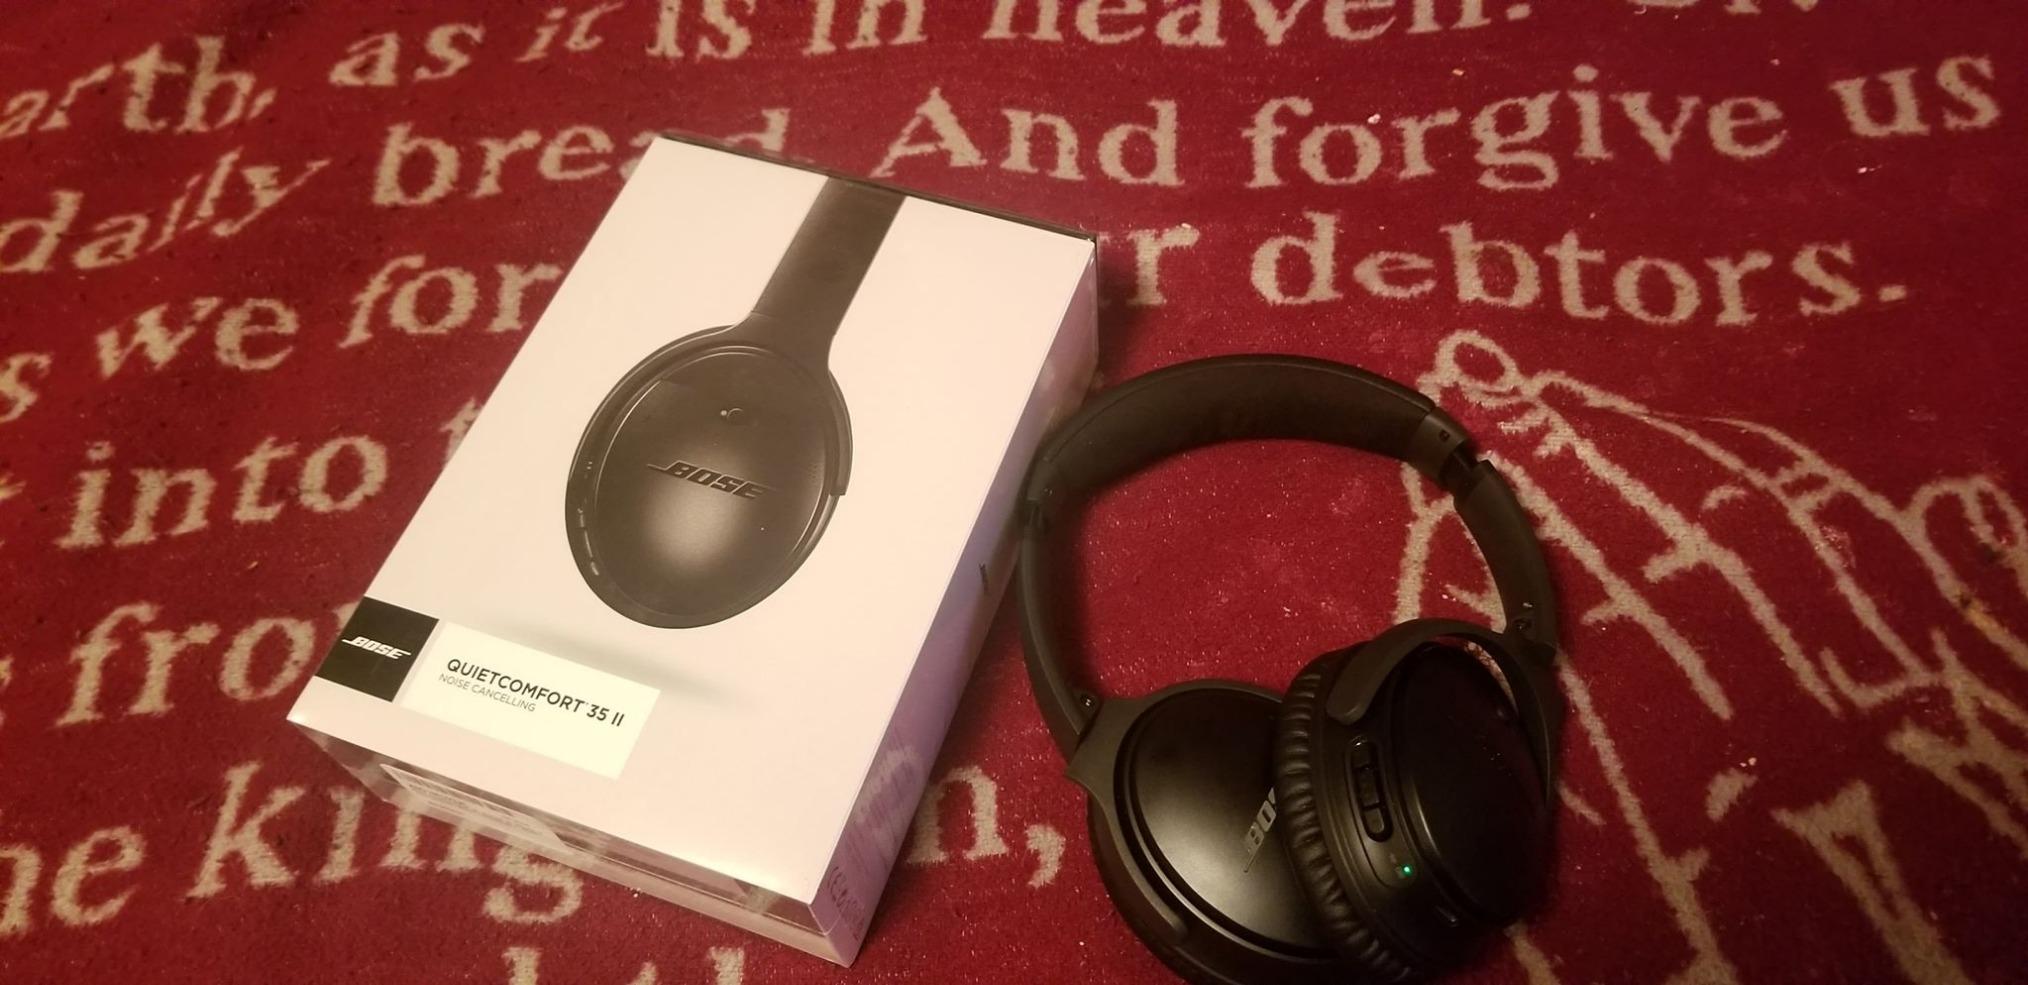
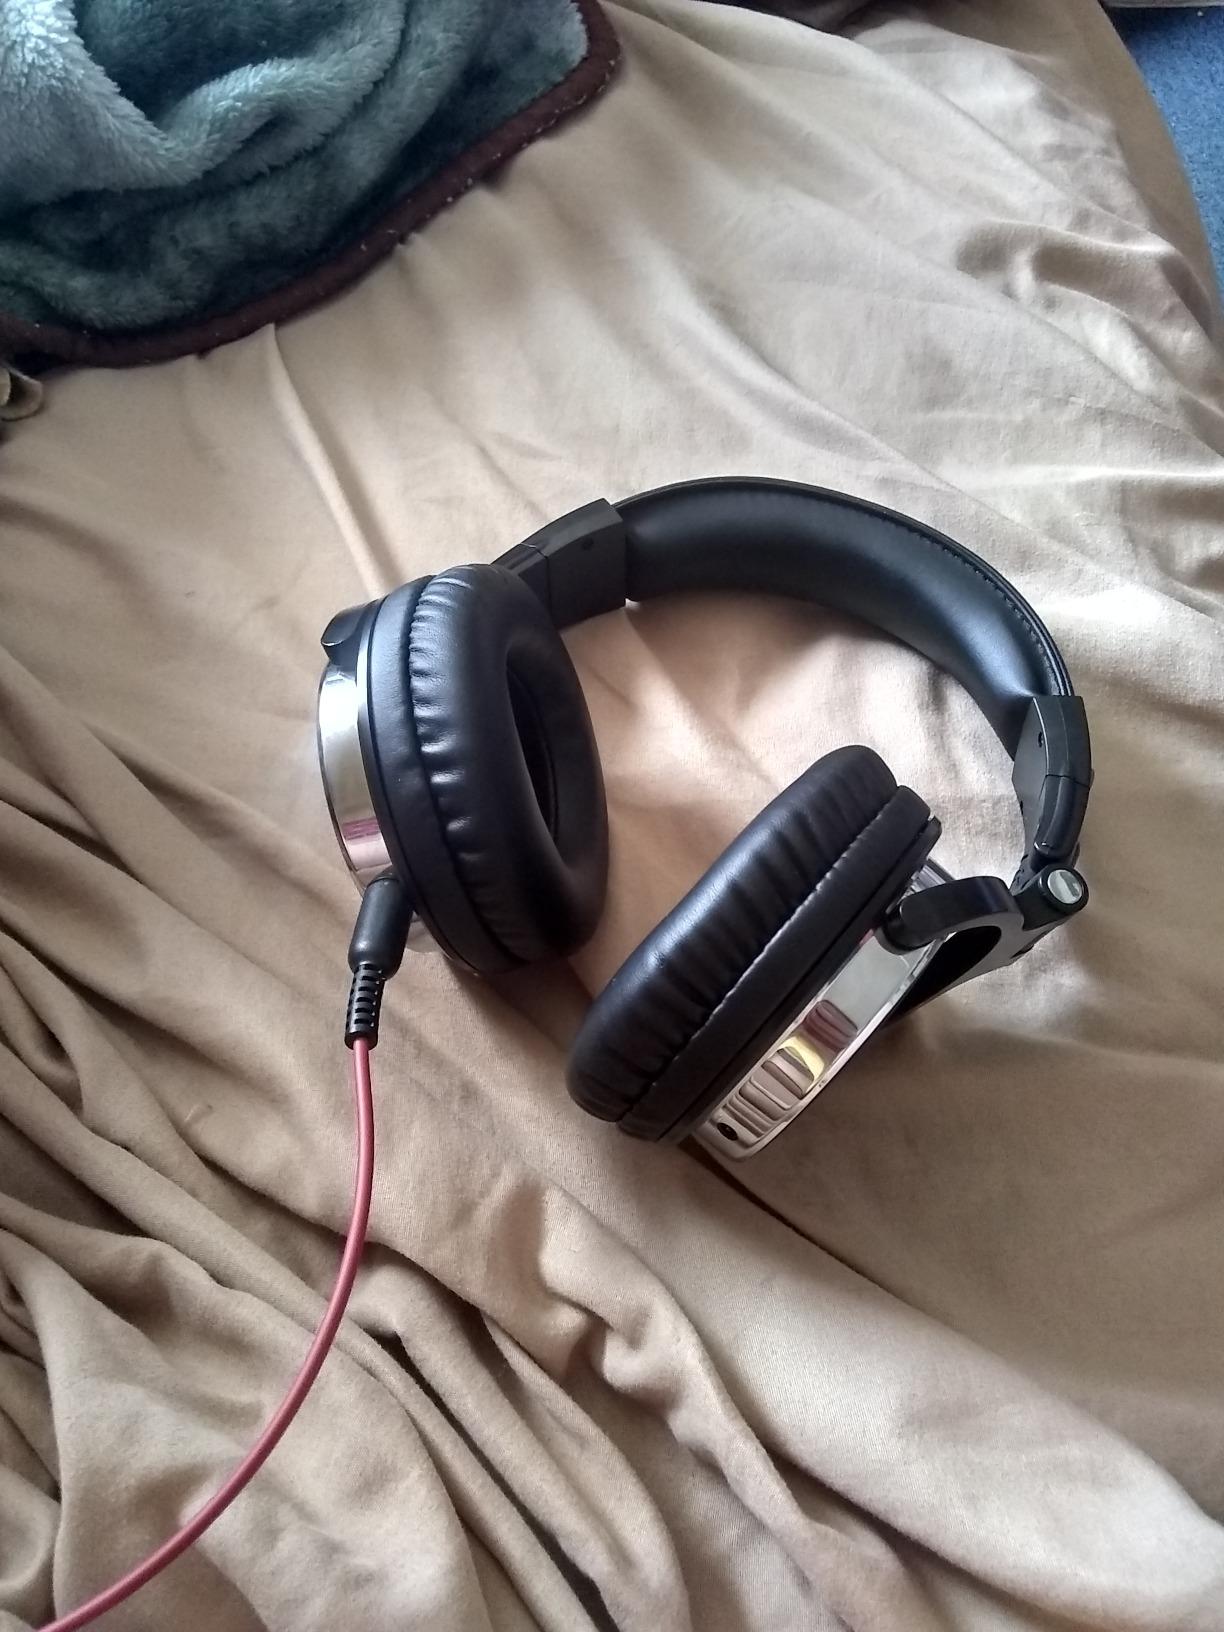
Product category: headphones
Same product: no